Ube3a-ATS

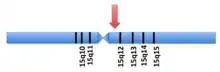
The chromosomal location of "UBE3A/UBE3A-ATS" on human chromosome 15

UBE3A-ATS/Ube3a-ATS (human/mouse), otherwise known as ubiquitin ligase "E3A-ATS", is the name for the antisense DNA strand that is transcribed as part of a larger transcript called "LNCAT" (large non-coding antisense transcript) at the "Ube3a" locus. The "Ube3a" locus is imprinted and in the central nervous system expressed only from the maternal allele. Silencing of "Ube3a" on the paternal allele is thought to occur through the "Ube3a-ATS" part of "LNCAT", since non-coding antisense transcripts are often found at imprinted loci. The deletion and/or mutation of "Ube3a" on the maternal chromosome causes Angelman syndrome (AS) and "Ube3a-ATS" may prove to be an important aspect in finding a therapy for this disease. While in patients with AS the maternal "Ube3a" allele is inactive, the paternal allele is intact but epigenetically silenced. If unsilenced, the paternal allele could be a source of active Ube3a protein in AS patients. Therefore, understanding the mechanisms of how "Ube3a-ATS" might be involved in silencing the paternal "Ube3a" may lead to new therapies for AS. This possibility has been demonstrated by a recent study where the drug topotecan, administered to mice suffering from AS, activated expression of the paternal "Ube3a" gene by lowering the transcription of "Ube3a-ATS".